Sky position (RA, Dec in degrees): 243.192, 5.783
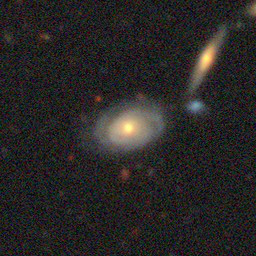
Galaxy morphology: Unbarred Tight Spiral Galaxies